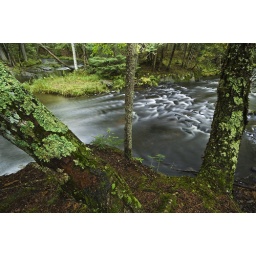
Lichen-covered trees frame this small river in Michigan's Upper Peninsula.